Solar power tower

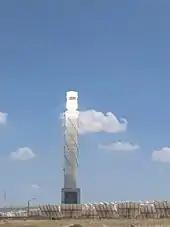
Ashalim Power Station, Israel, on its completion the tallest solar tower in the world.

In 2023, Australia's national science agency CSIRO tested a CSP arrangement in which tiny ceramic particles fall through the beam of concentrated solar energy, the ceramic particles capable of storing a greater amount of heat than molten salt, while not requiring a container that would diminish heat transfer.